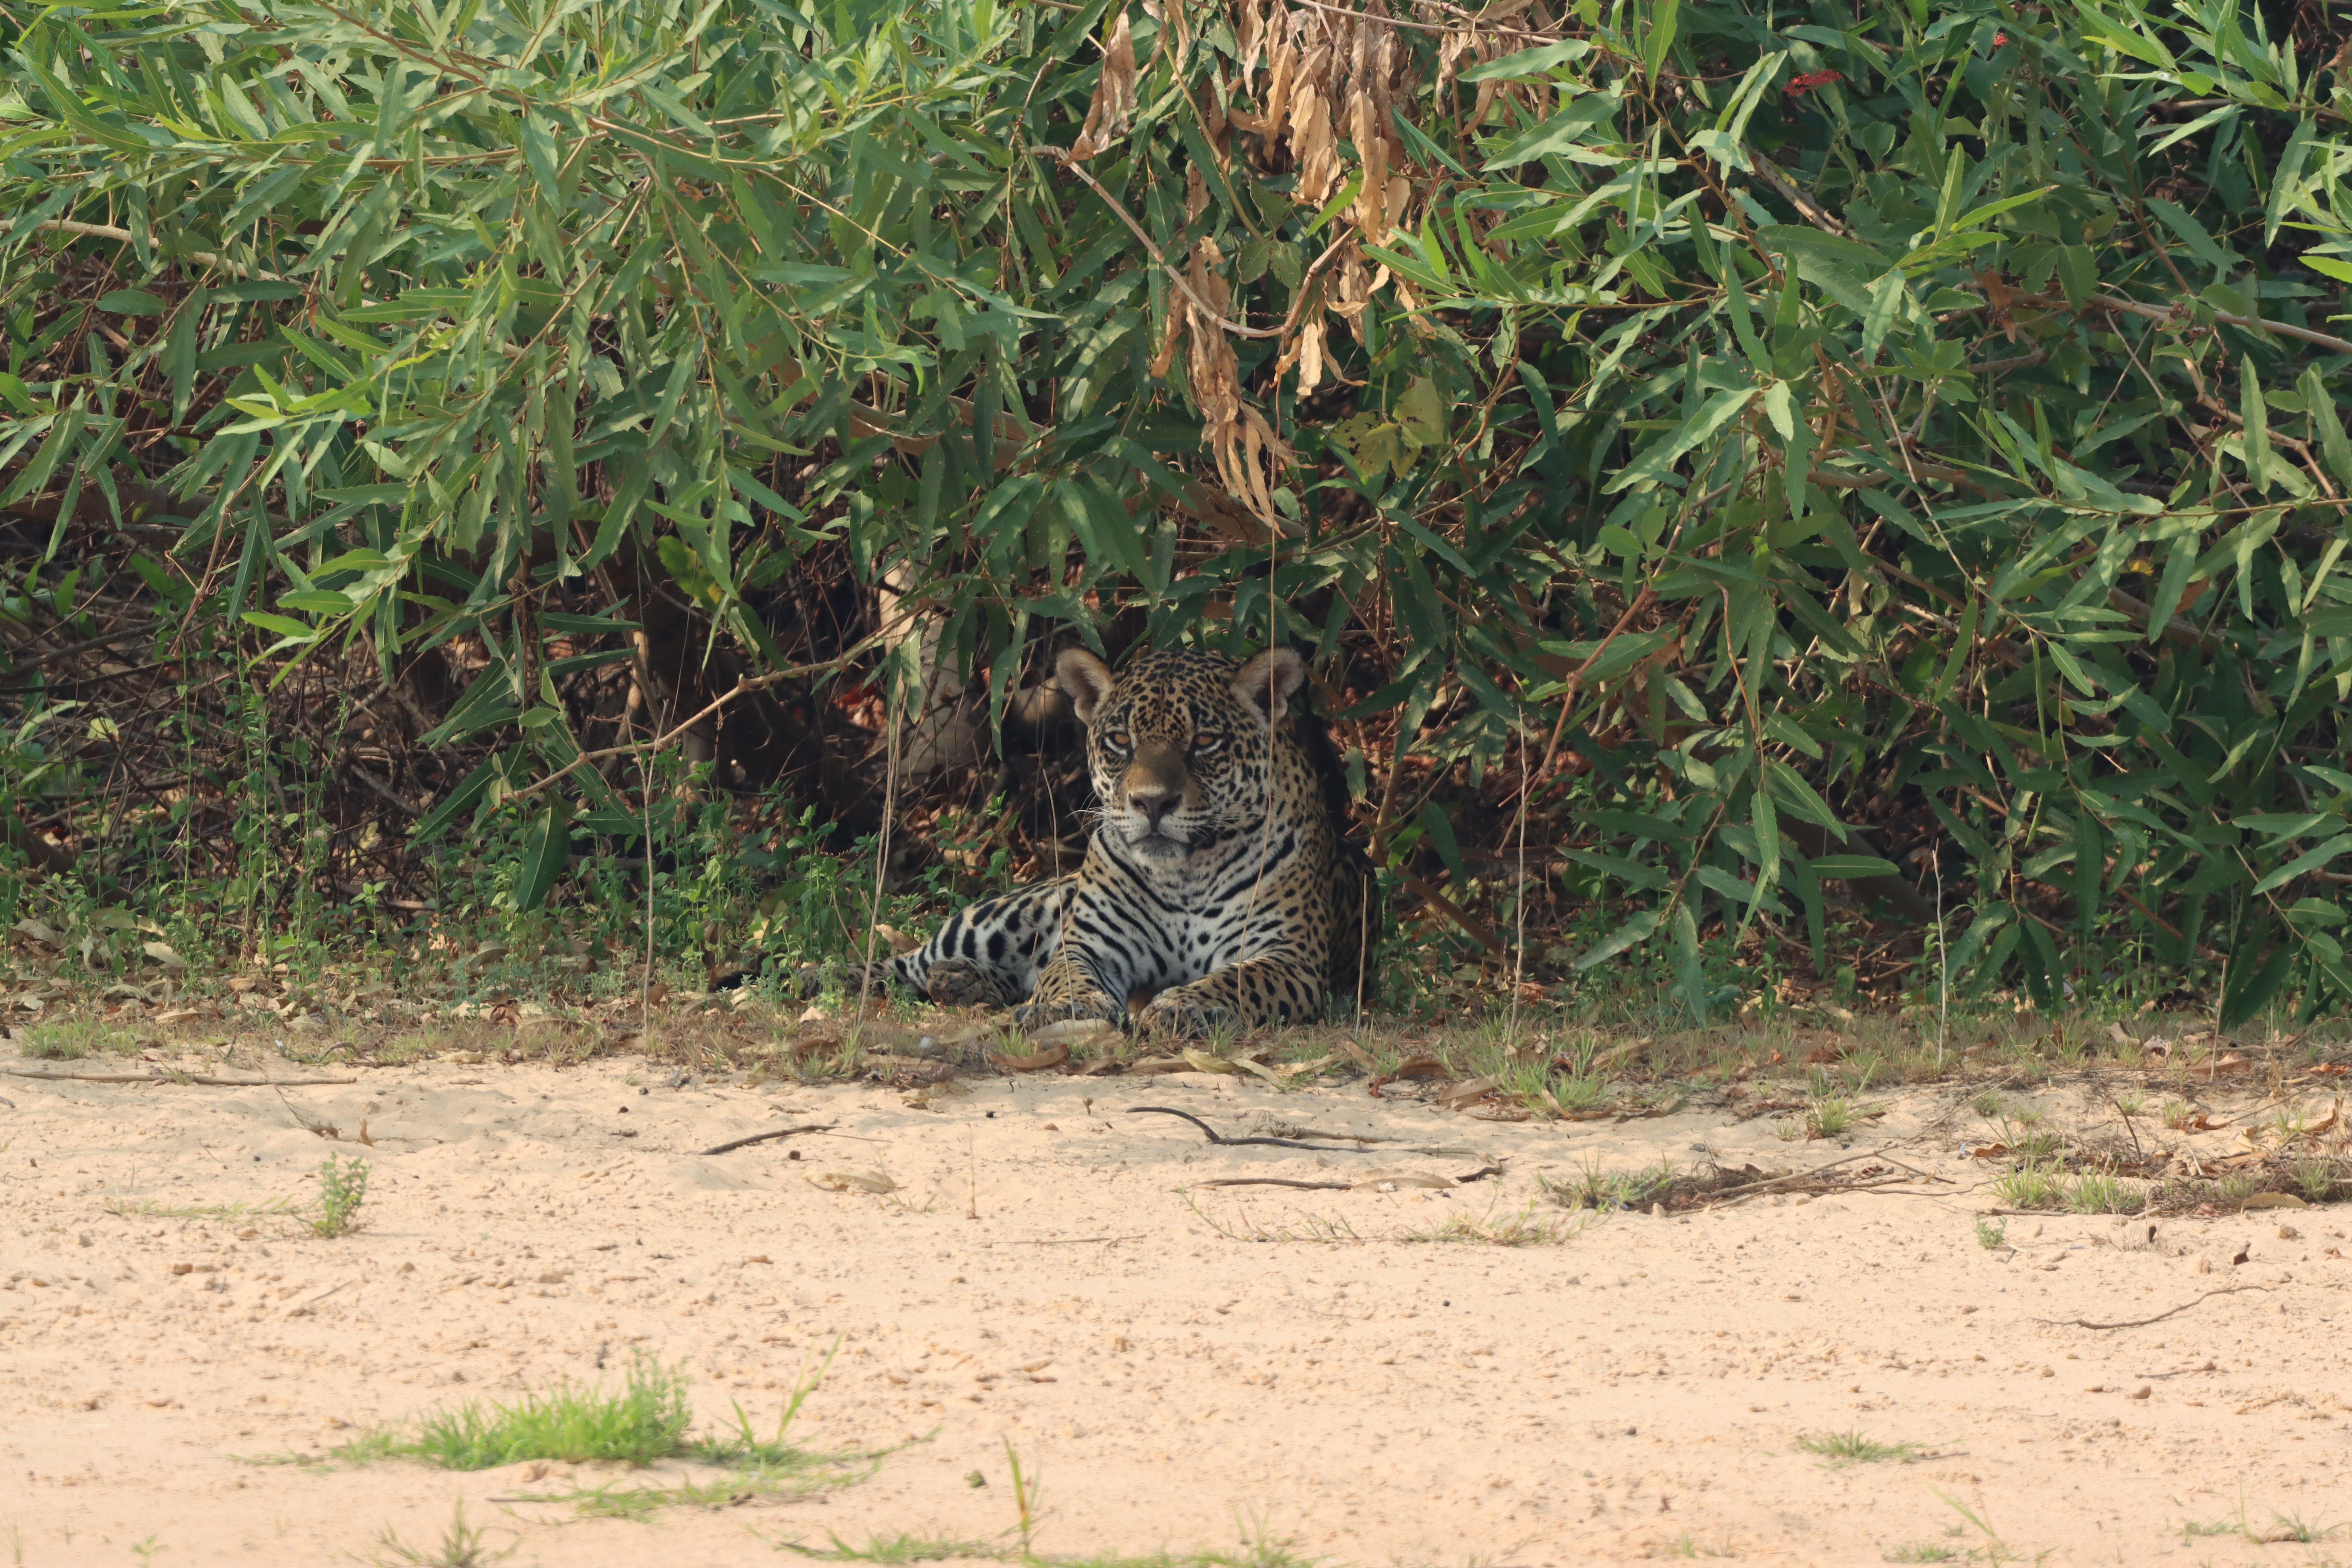
Jaguar: Oxum